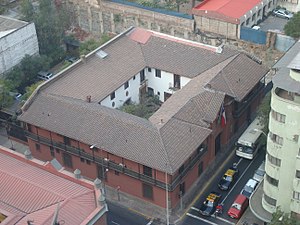
Gårdhave
En gårdhave i en karré set ovenfra.
En gårdhave eller patio er et udendørs uoverdækket område, som støder op til en beboelse. Det bruges til spisning eller rekreation og er typisk med græs, tegl, natursten, beton og planter.